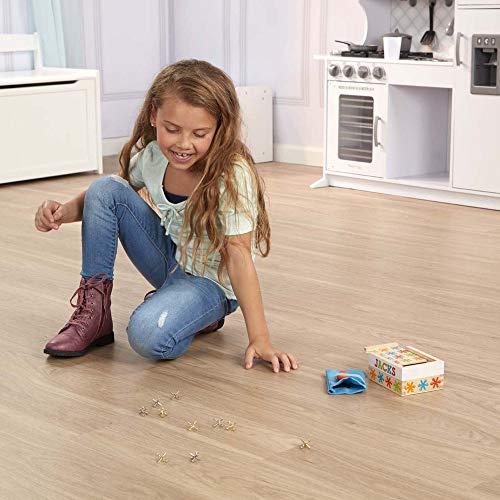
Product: Melissa & Doug Jacks Game with 10 Playing Pieces and 2 Balls in Wooden Storage Box, Great Gift for Girls and Boys - Best for 6, 7, 8 Year Olds and Up
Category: Toys & Games | Games & Accessories
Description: Traditional game of jacks for kids in wooden storage box.
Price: $9.99
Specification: ProductDimensions:3.8x2.5x5inches|ItemWeight:7.2ounces|ShippingWeight:7.2ounces(Viewshippingratesandpolicies)|ASIN:B07VZL4JLQ|Itemmodelnumber:30386|Manufacturerrecommendedage:6-12years